York Subway

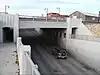

The York Subway is a set of historic bridges over U.S. Highway 81 in central York, Nebraska. It was constructed between 1938 and 1939 and consists of three concrete bridges carrying 14th and 15th Streets and the tracks of the Chicago, Burlington and Quincy Railroad over the highway. The central railroad bridge carries the stamp "Burlington Route" over the roadway. The project was managed by Nebraska's Bureau of Roads and Bridges who contracted the construction to Peter Kiewit's Sons. It is denoted in the national register as NEHBS No. YK11-51.